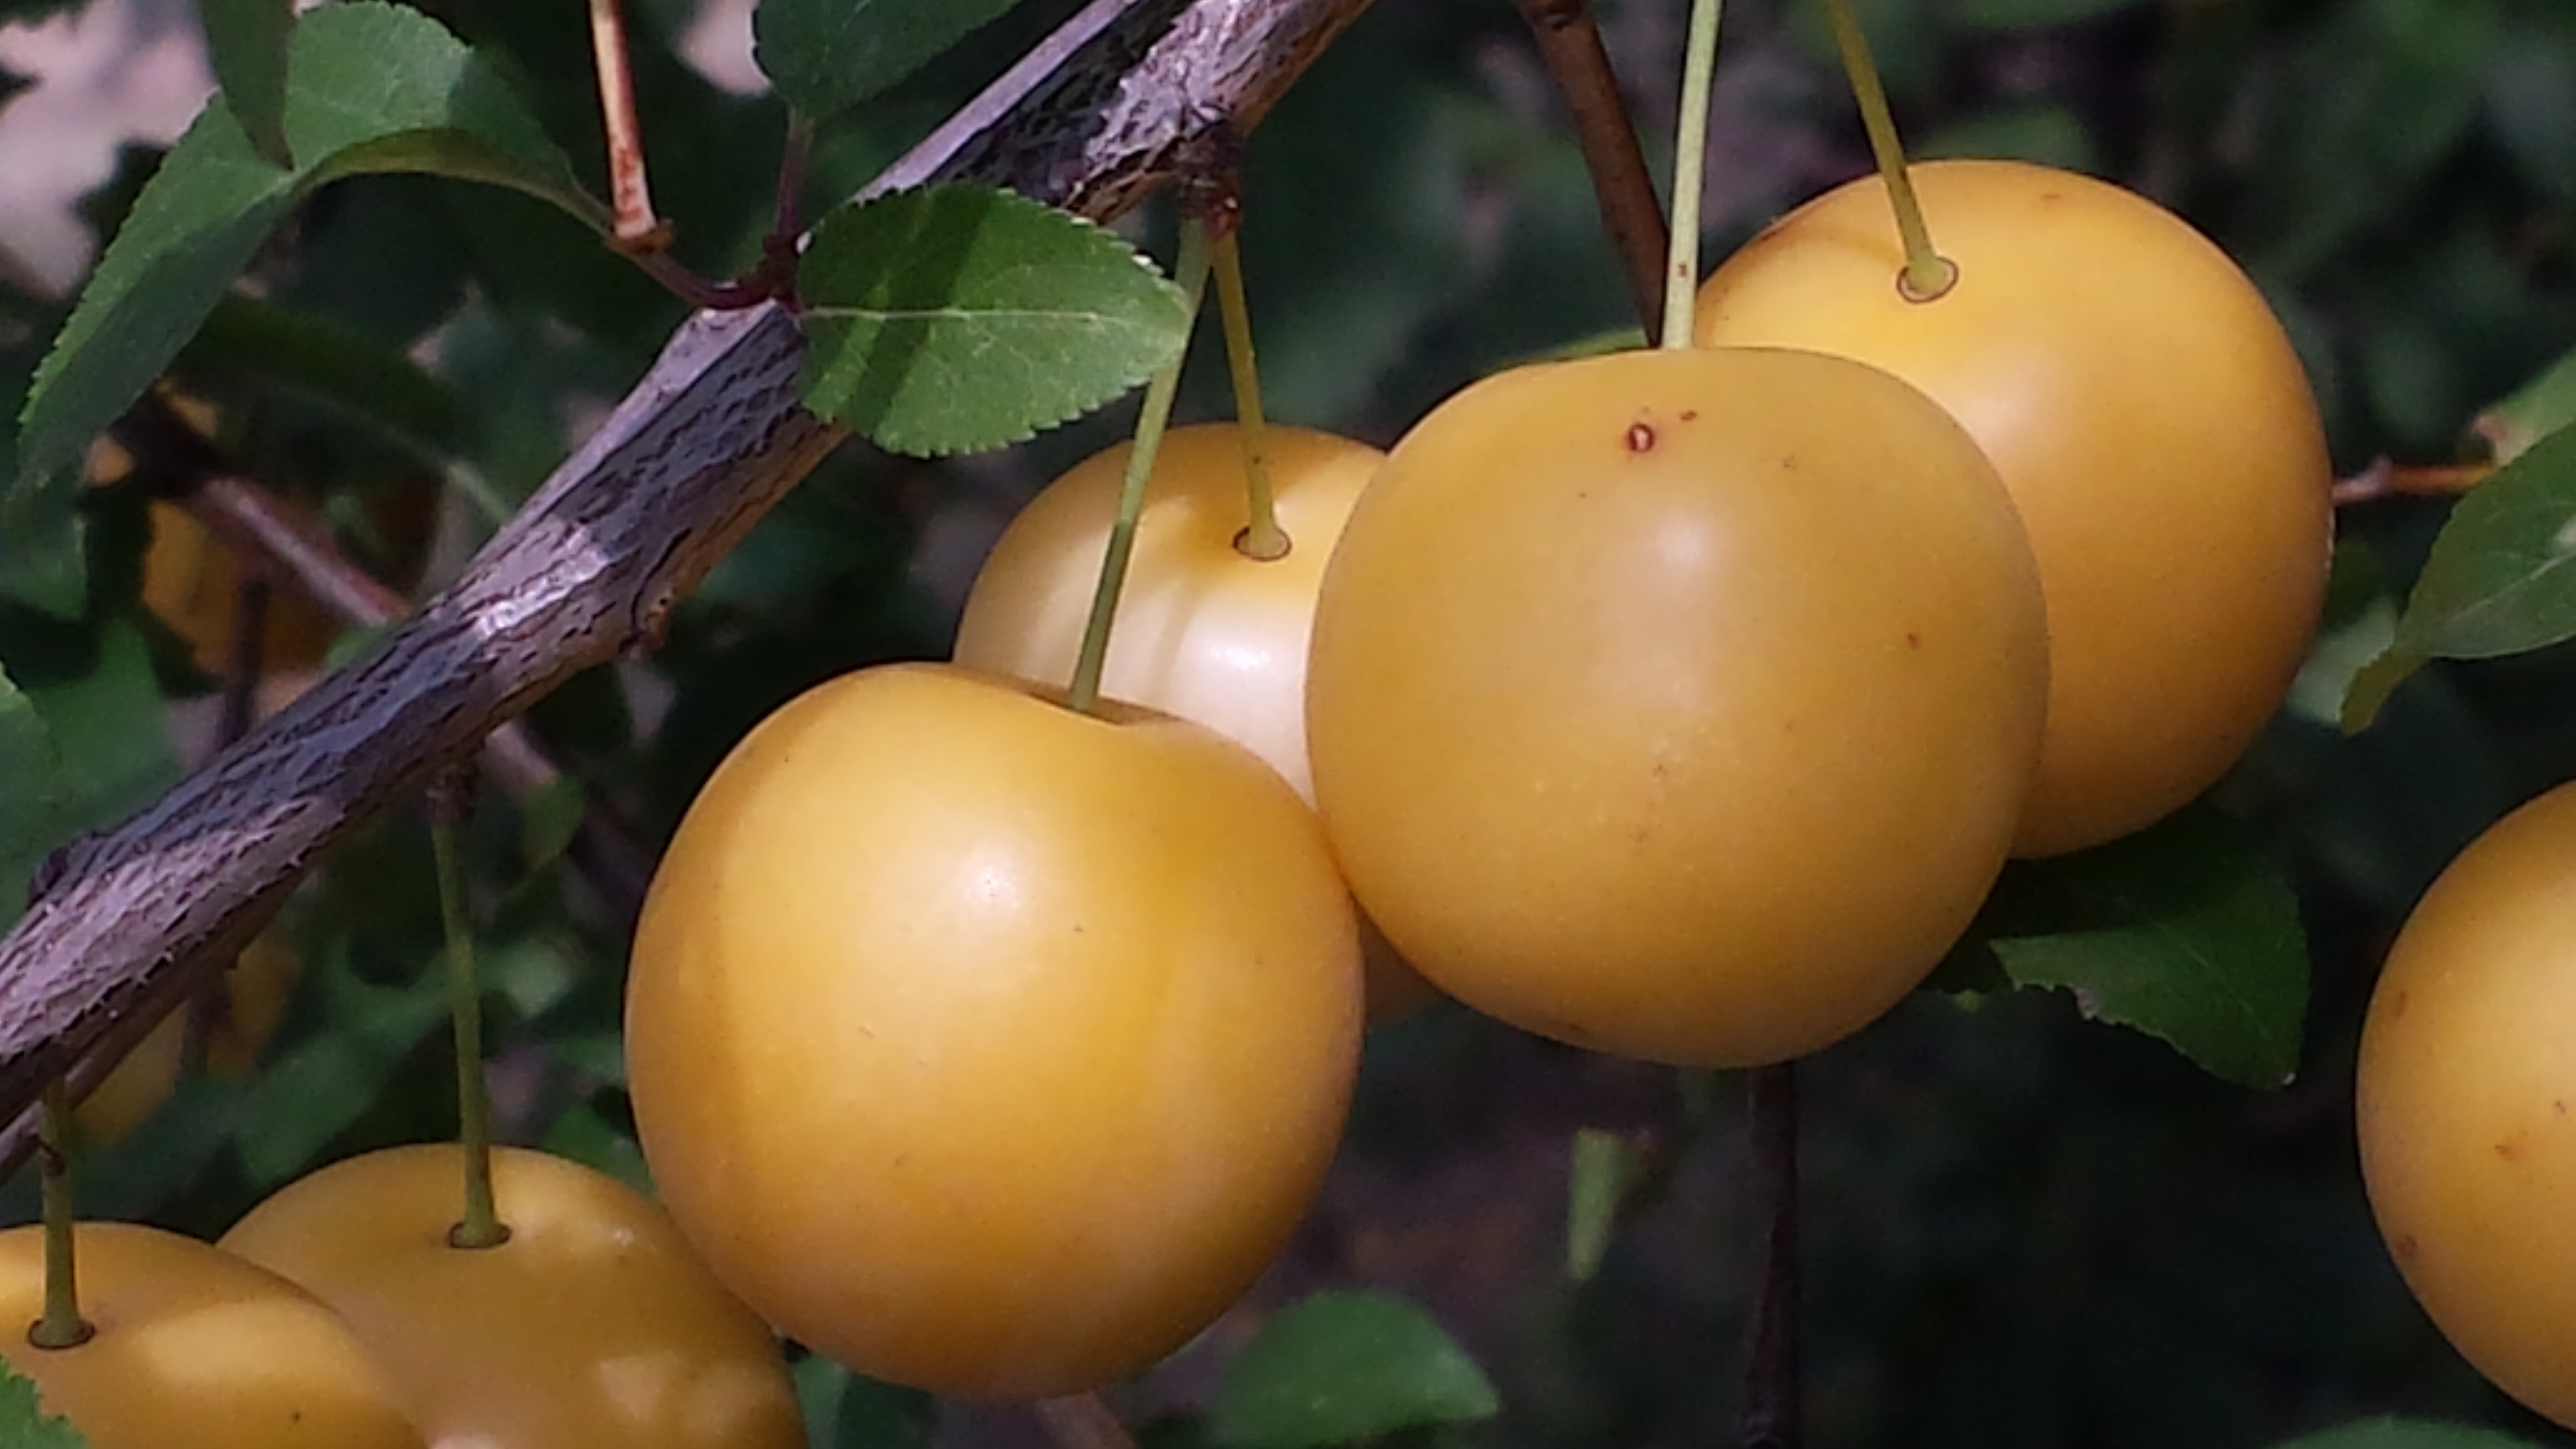
apple, nature, branch, plant, fruit, flower, ripe, food, harvest, produce, vegetable, autumn, yellow, healthy, eat, flora, delicious, fruits, vitamins, flowering plant, rose family, fruity, summer fruit, yellow plums, land plant